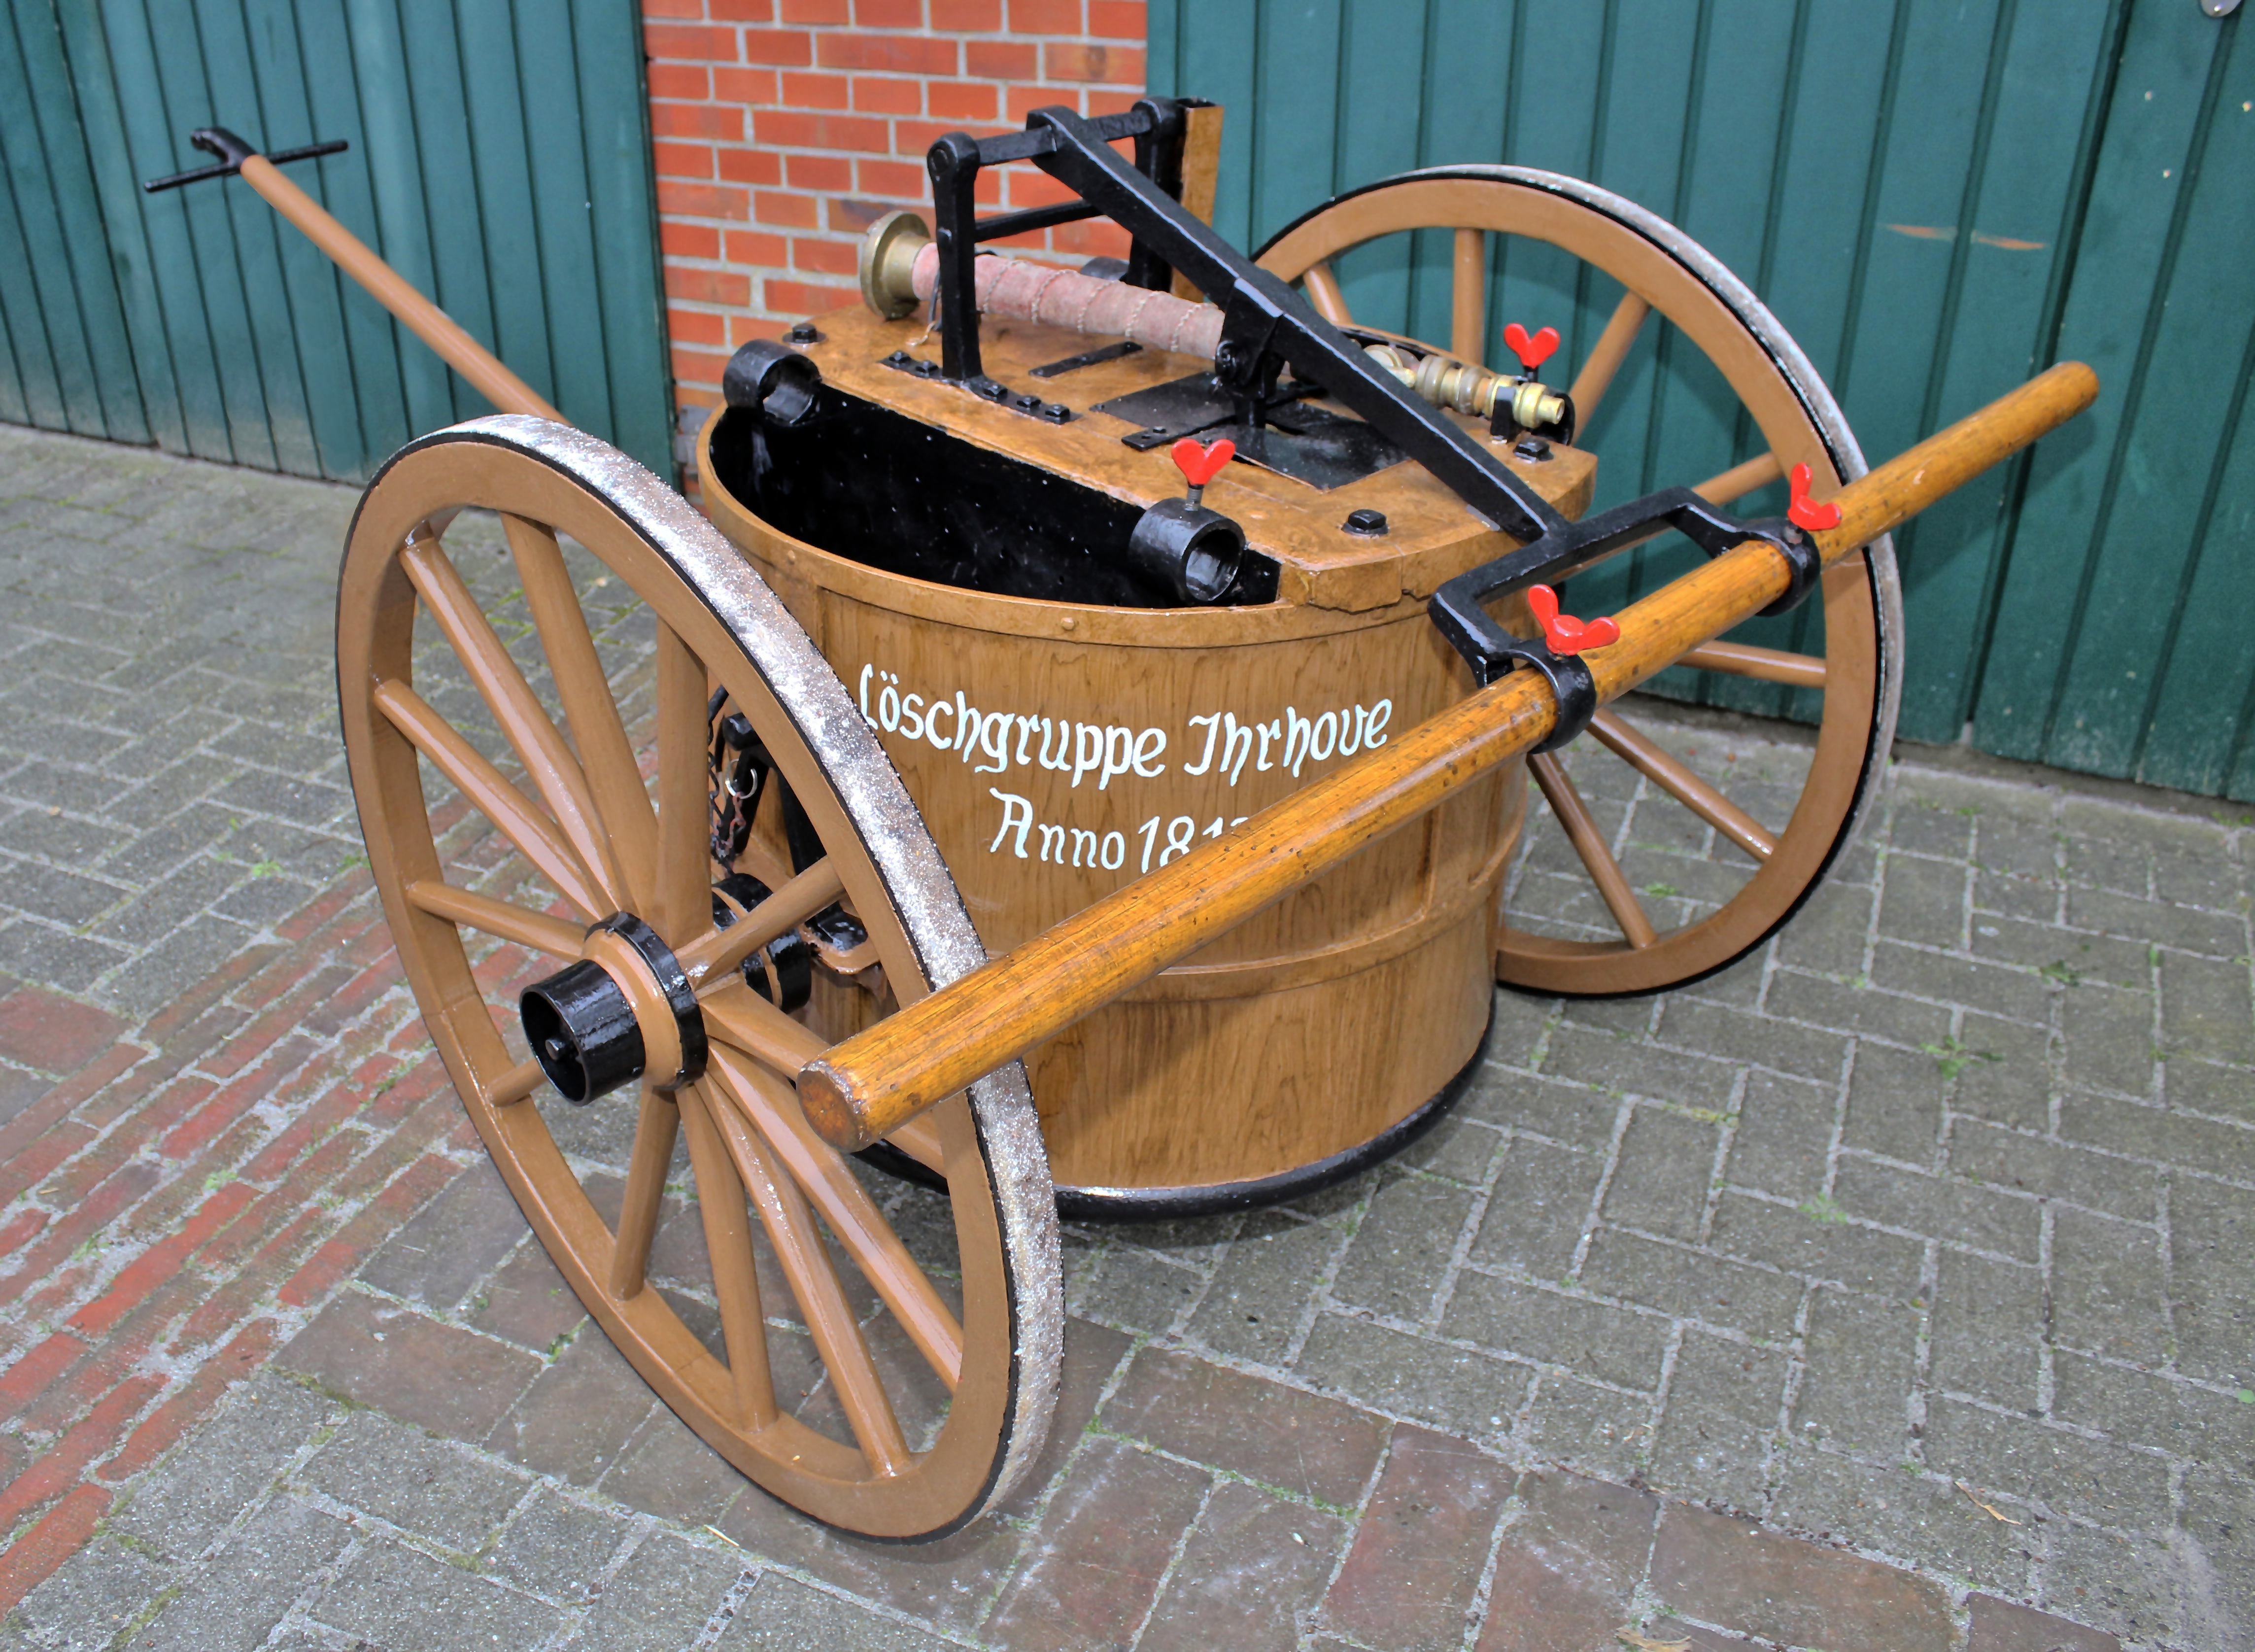
vintage, wheel, cart, old, bicycle, vehicle, fire, product, carriage, cannon, volunteer, company, syringe, brigade, alert, rescue, wheelbarrow, land vehicle, horse harness, horse and buggy